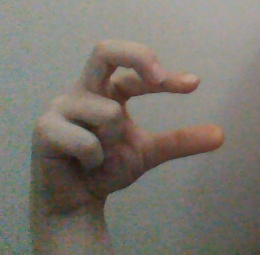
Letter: thal